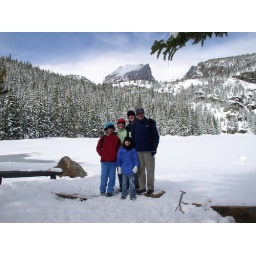
Rebekah, Rachel, Janie, Jordand &amp;amp; Jon - walking around frozen Bear Lake - love the &amp;quot;Insurance&amp;quot; rock in the background.